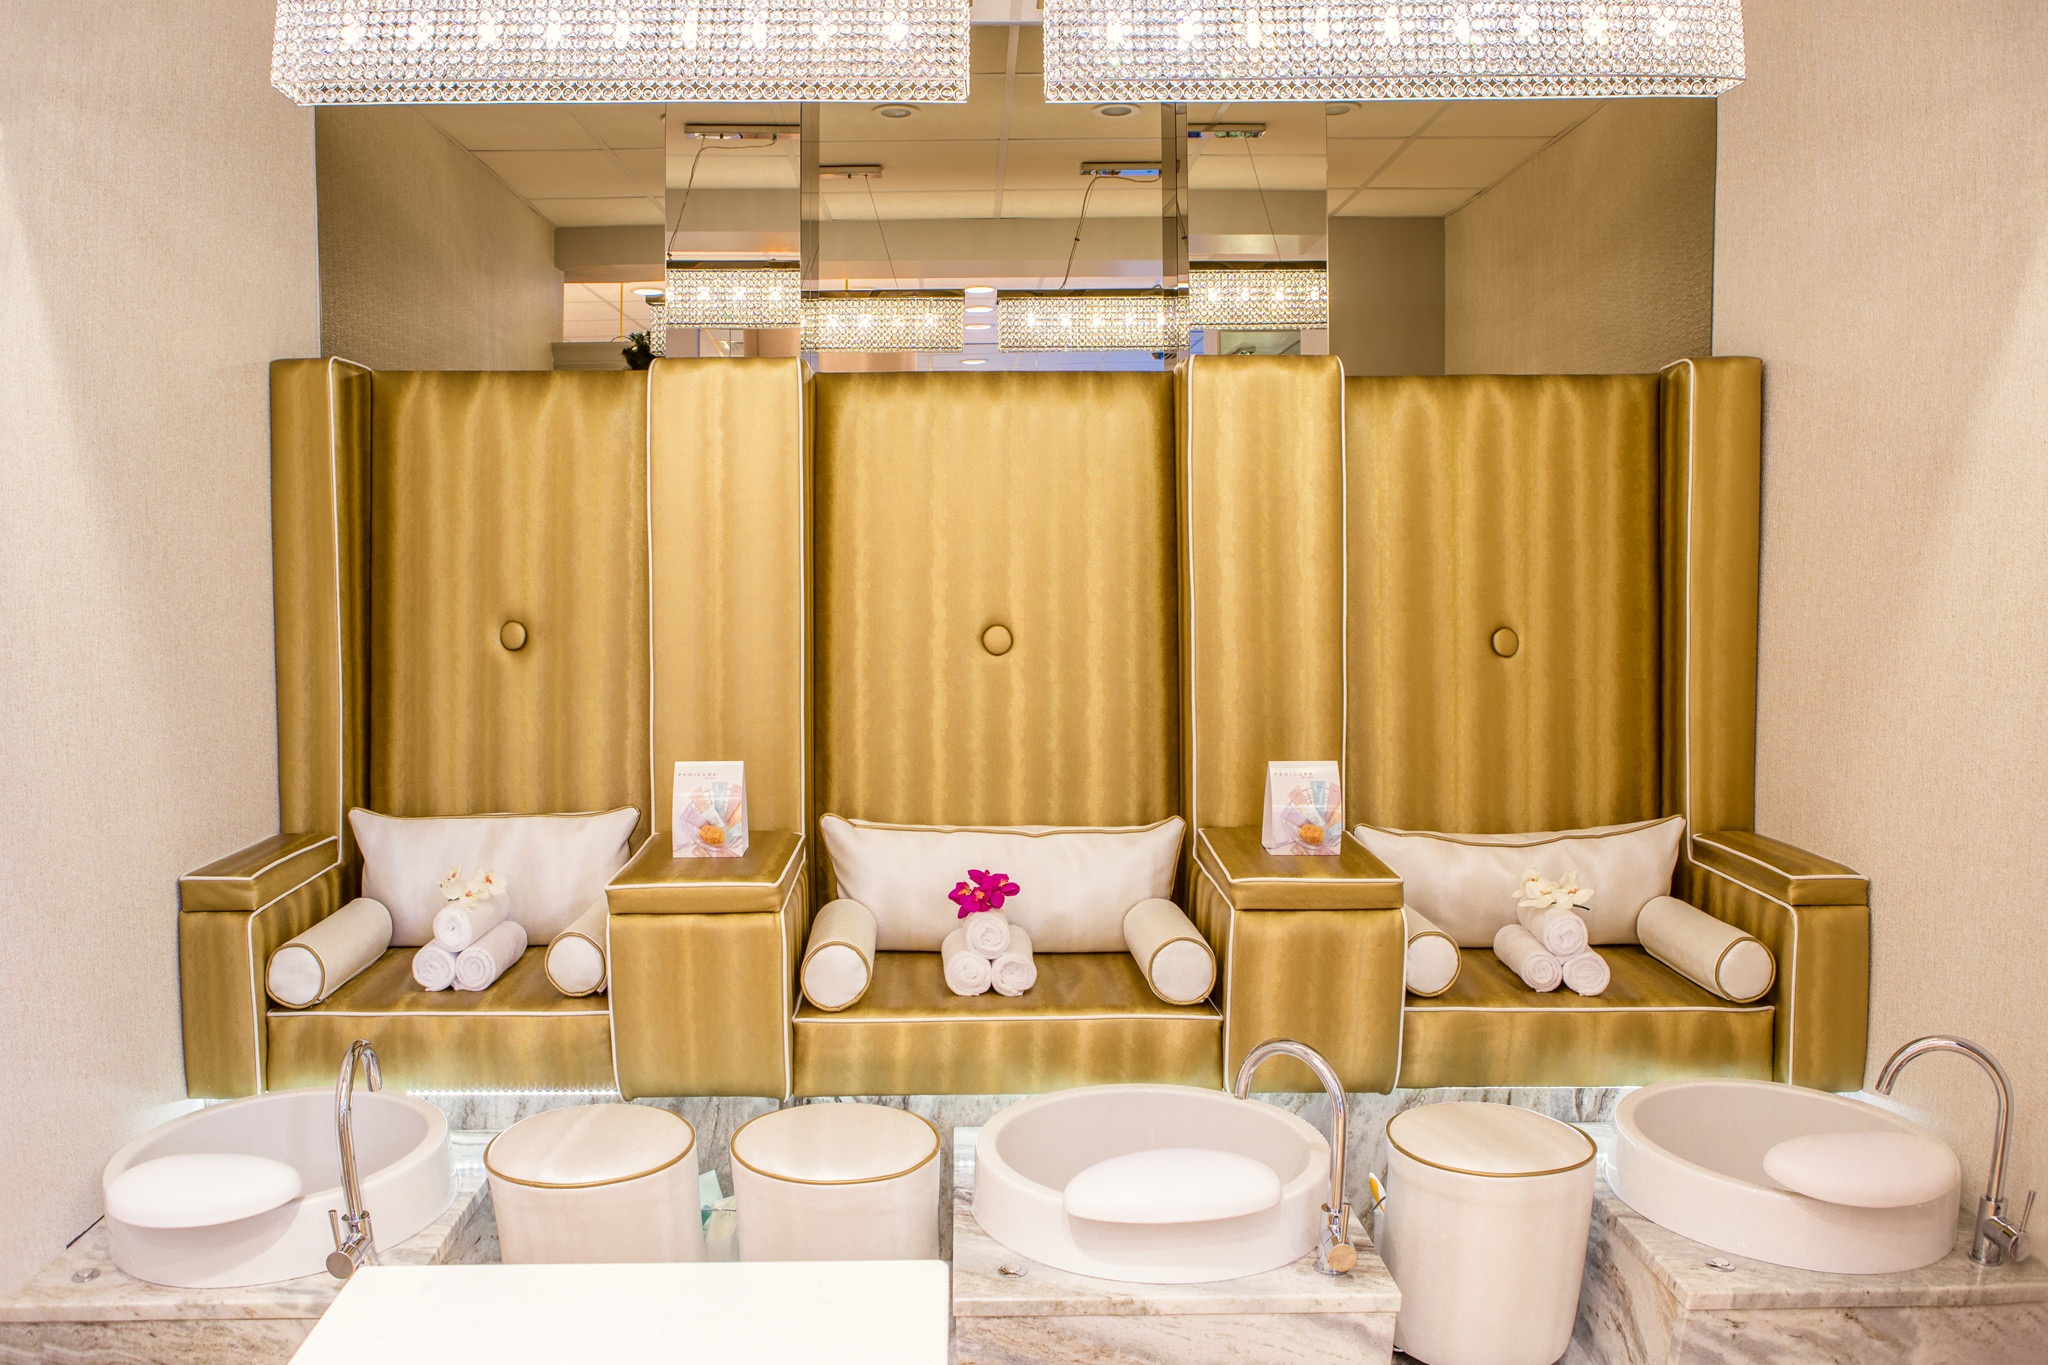
photography, indoor, serene, curtain, cozy, rest, furniture, room, apartment, health, interior design, relaxation, spa, beauty, comfort, massage, suite, pedicure, comfortable, treatment, pampering, body care, leisure activity, therapist, beauty treatment